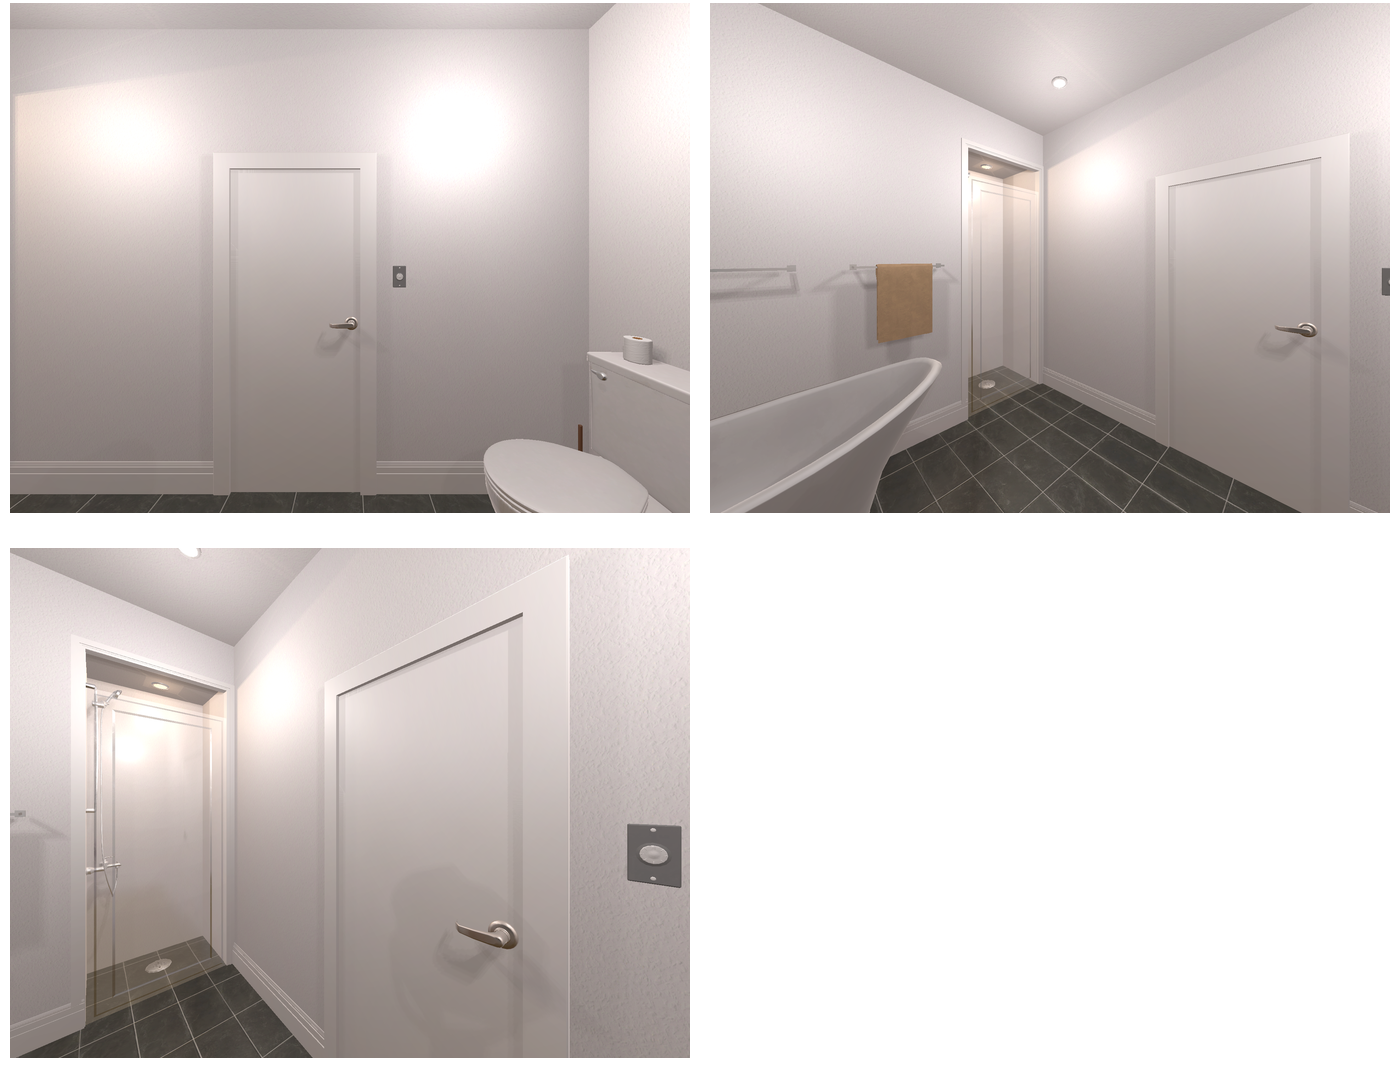Task instruction: Open the door.
Answer: {"task_instruction": "Open the door.", "nodes": ["handle", "door"], "edges": [{"functional_relationship": "openorclose", "object1": "handle", "object2": "door", "spatial_relations": ["in_front_of", "right_of", "lower_than"], "is_touching": true}], "action_type": "pull", "function_type": "open_close_control"}